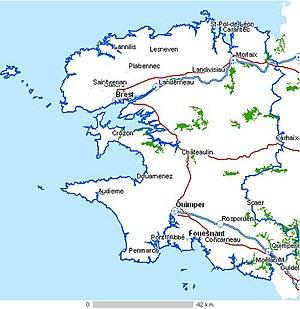
Le Finistère /fi.nis.tɛʁ/ est un département français situé en région Bretagne. L'Insee et la Poste lui attribuent le code 29.